RBL 40-pounder Armstrong gun

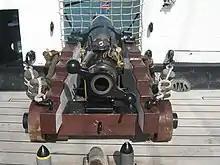

The gun was recommended in 1859 for the Navy as a broadside or pivot gun.